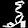
Label: Sandal